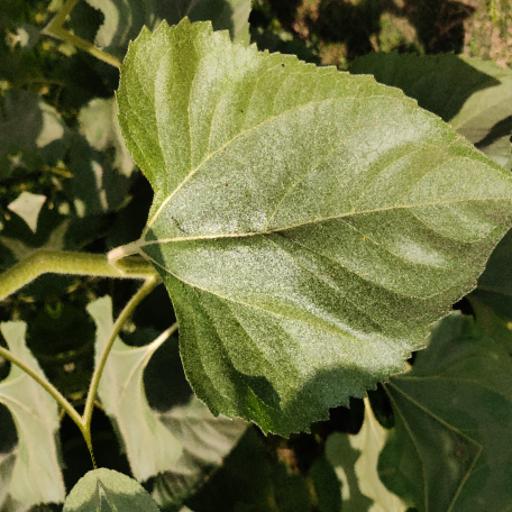
Label: Fresh_leaf